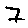
Label: 7